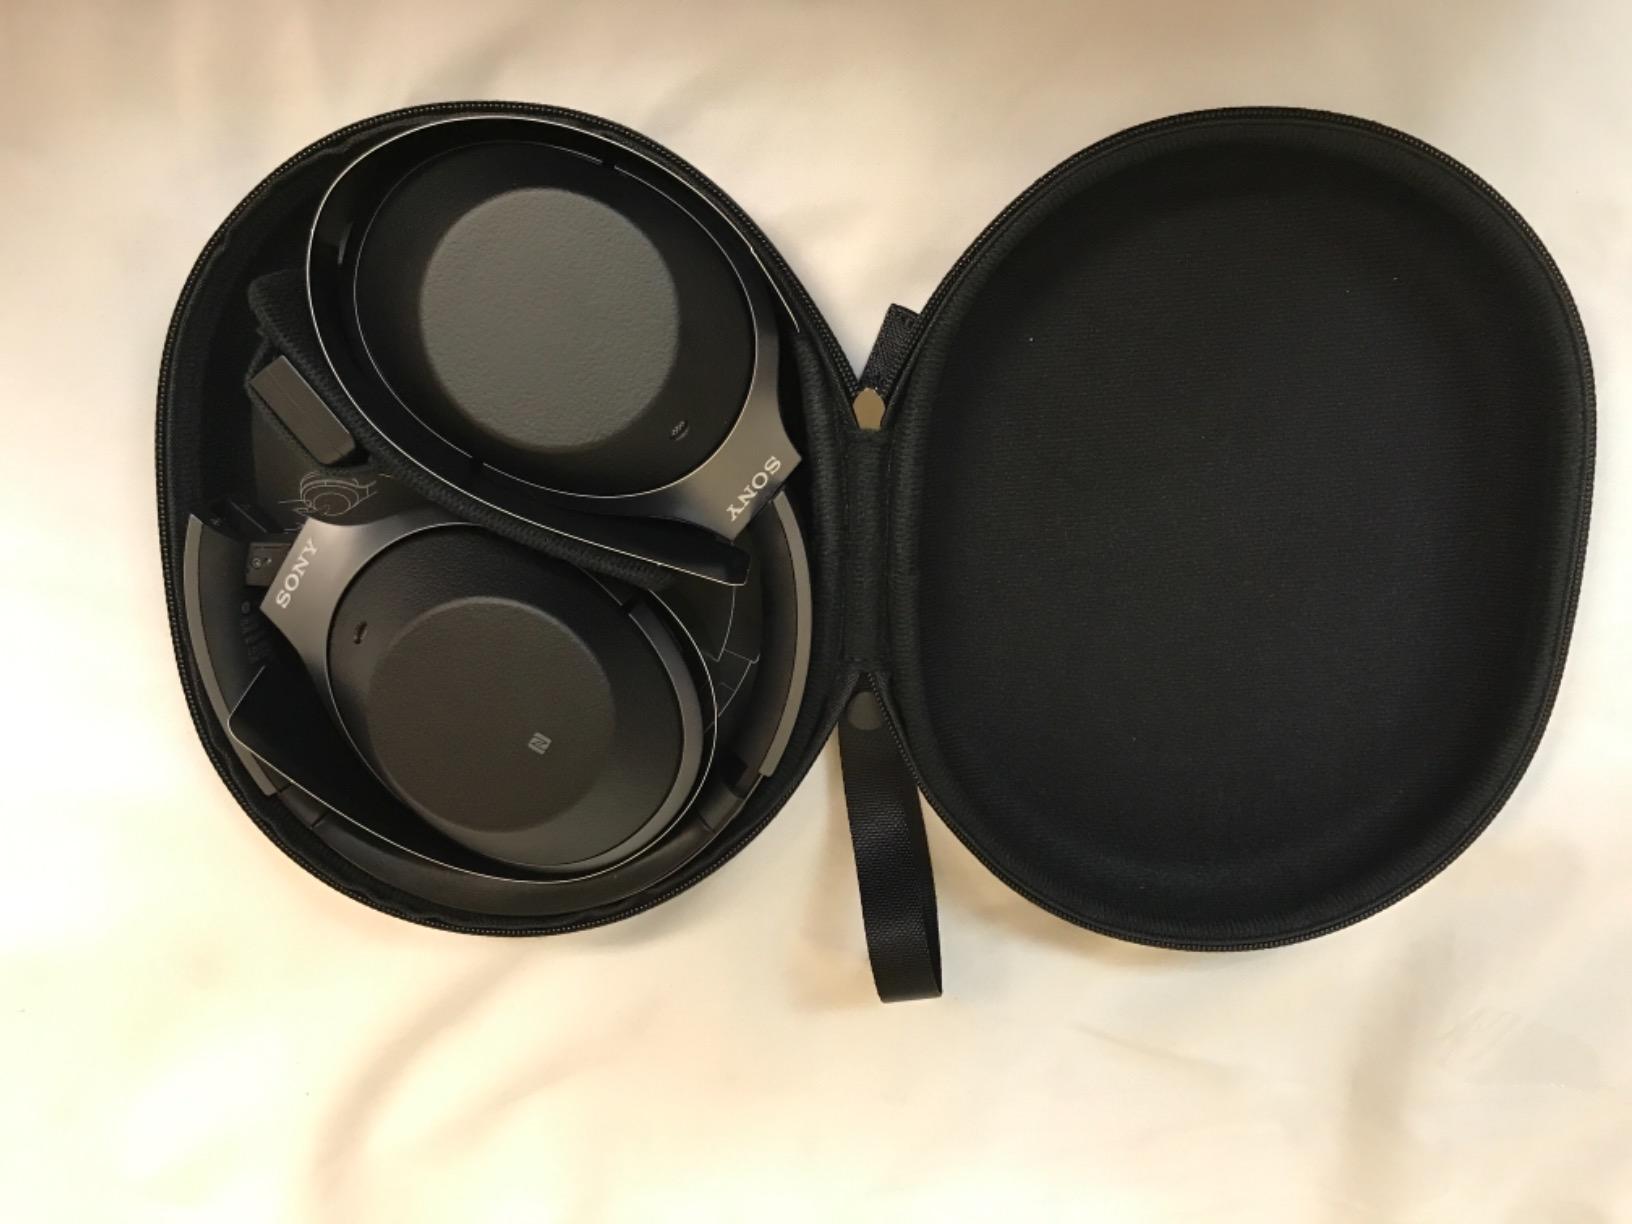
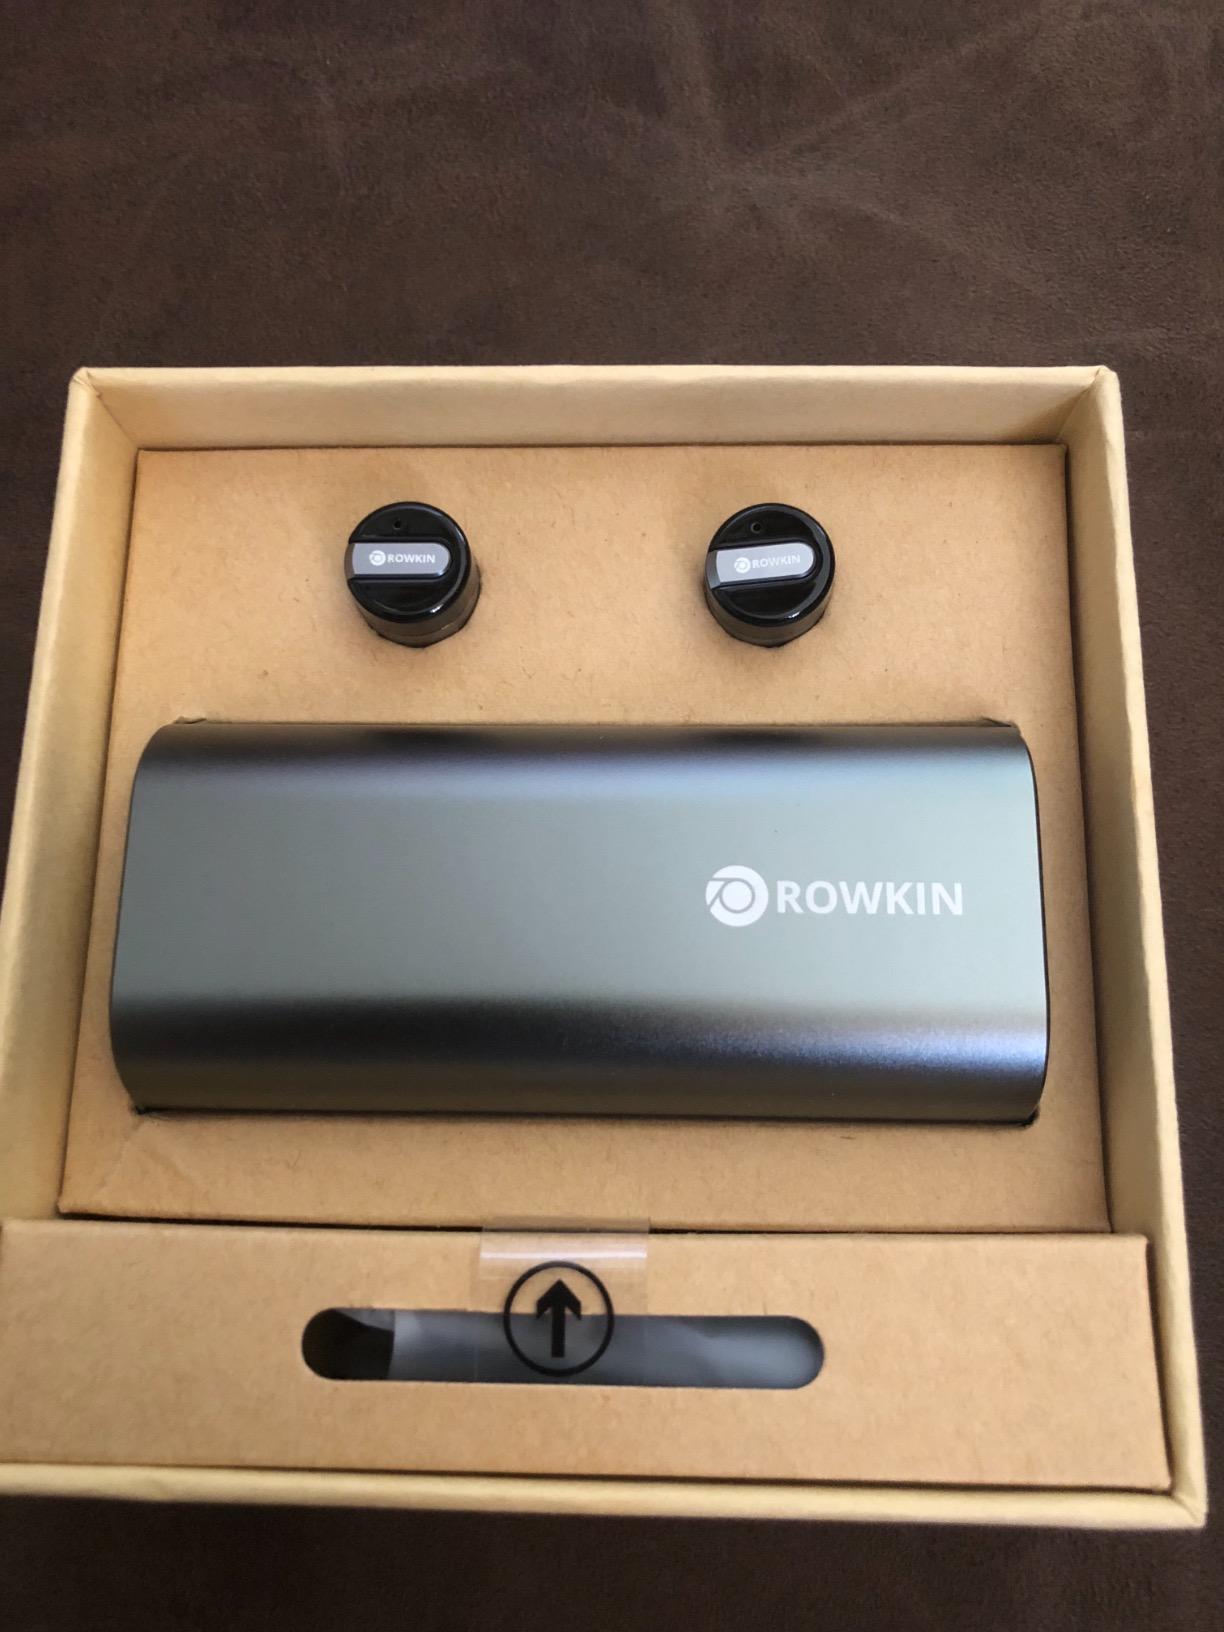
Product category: headphones
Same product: no